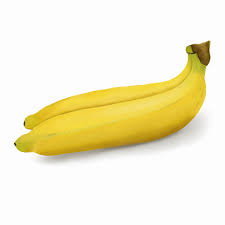
Label: Banana